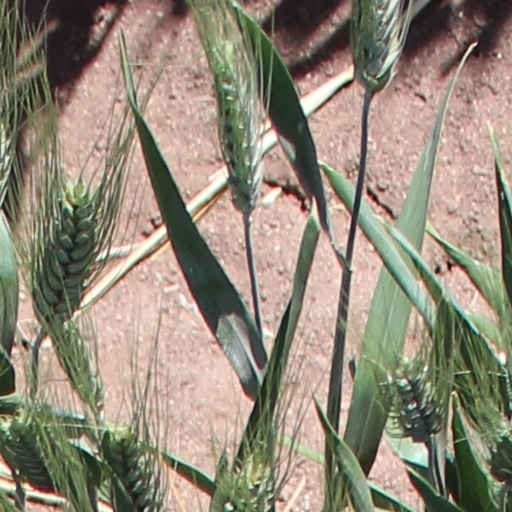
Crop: wheat